Potassium feldspar

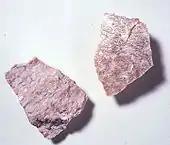

Potassium feldspar refers to a number of minerals in the feldspar group that contain large amounts of potassium in the crystal lattice.